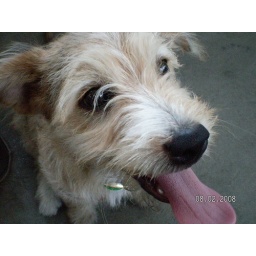
this little dog was with his owner in the bus and become our friend during the travelling...